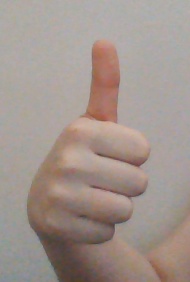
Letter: aleff